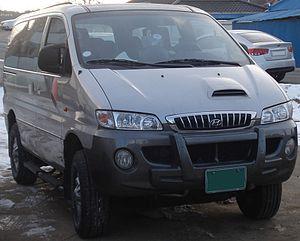
La Hyundai Satellite est un van offrant 6 à 9 places. Il est aussi vendu sous le nom de i800, H-1, Starex et Grand Starex.